Ranuccio II Farnese

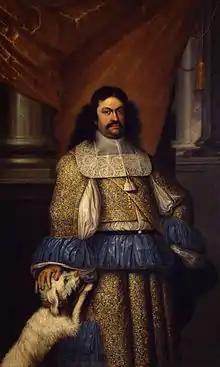
Portrait of Ranuccio II by Jacob Denys

Ranuccio II Farnese (17 September 1630 – 11 December 1694) was the sixth Duke of Parma and Piacenza from 1646 until his death nearly 50 years later. He was also the Duke of Castro from 1646 until 1649.